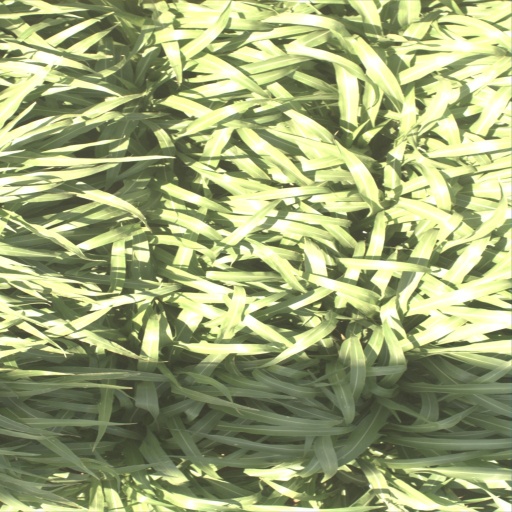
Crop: sorghum